T. L. Nichols

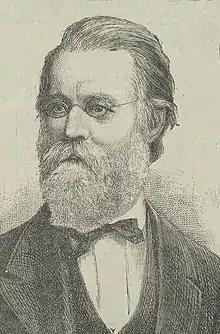
Nichols from an 1885 advertisement

Thomas Low Nichols (December 13, 1815 – July 8, 1901) was an American physician, journalist, writer, and advocate for a number of causes including free love, hydrotherapy, food and health reform, vegetarianism and spiritualism.